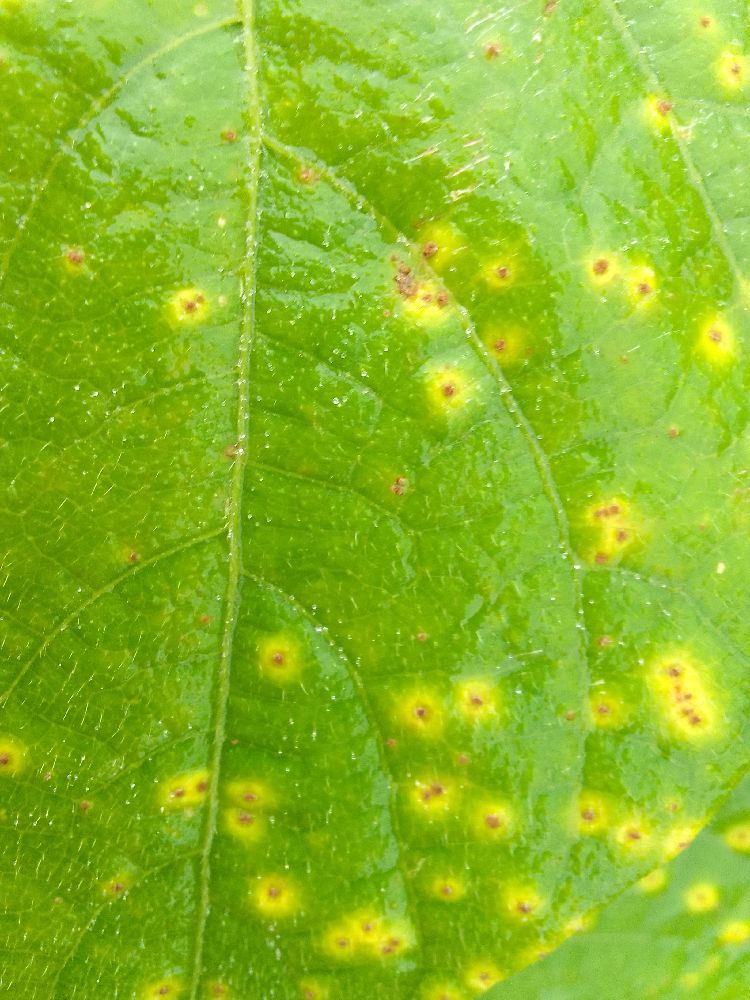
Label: rust